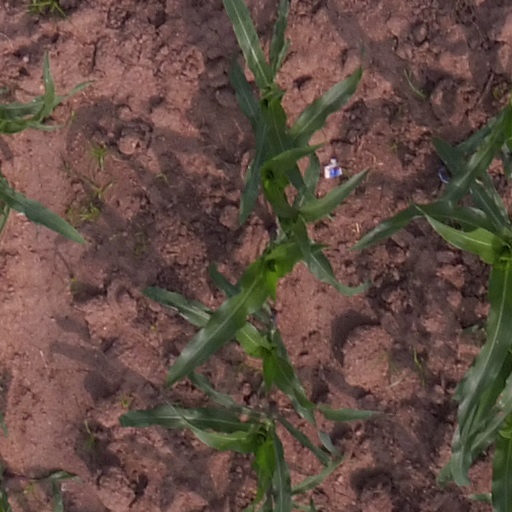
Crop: maize; corn